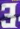
Number: 3